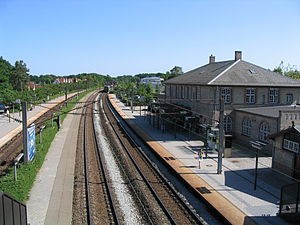
Kystbanens stationer / Rungsted Kyst Station
Rungsted Kyst Station set mod sydvest (2008)
Kystbanens stationer er 14 stationer beliggende på den 46 km lange jernbane Kystbanen mellem København og Helsingør. De fleste af stationerne er etableret i 1897, da Kystbanen åbnede mellem Østerport Station og Helsingør. Nogle af stationerne er først etableret senere som billetsalgssteder. Dette gælder fx Espergærde i 1898 og Kokkedal i 1916. Størstedelen af stationsbygningerne er tegnet af DSBs hovedarkitekt Heinrich Wenck.